Parish Church of San Giorgio di Valpolicella

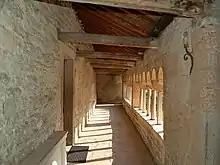
One of the closed sides of the cloister, featuring wooden chains and roofing

The most remarkable perimeter side of the cloister is definitely the one located further east: here the colonnade has fourteen arches divided by a monolithic pillar made of a light-colored, squared stone. The pilasters, built of different materials, are surmounted by capitals without decoration. Unlike the pilasters, the small columns have carved capitals depicting different subjects such as plants, animals, and a human head present only on one of them. Also on this side, in the inner wall of the cloister, some traces of a fresco depicting the features of a lion are preserved.